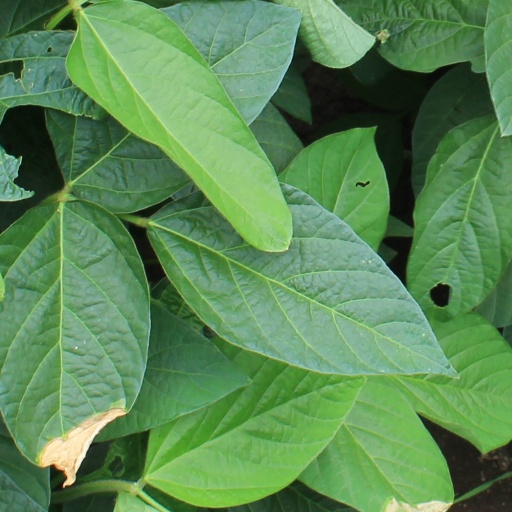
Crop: soybean